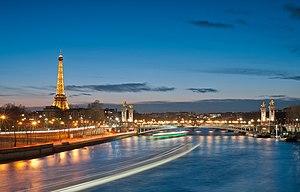
Le pont Alexandre-III est un pont franchissant la Seine entre le 7ᵉ et le 8ᵉ arrondissement de Paris.